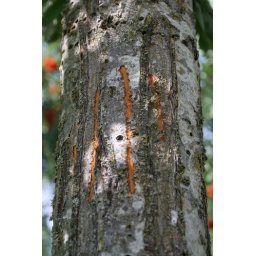
Marks on a tree trunk caused by a black bear